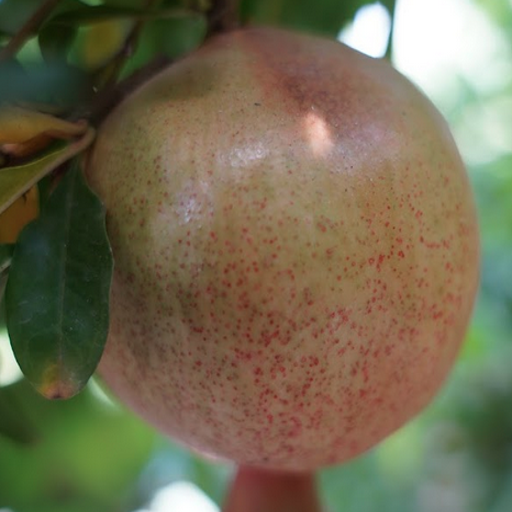
Label: Healthy